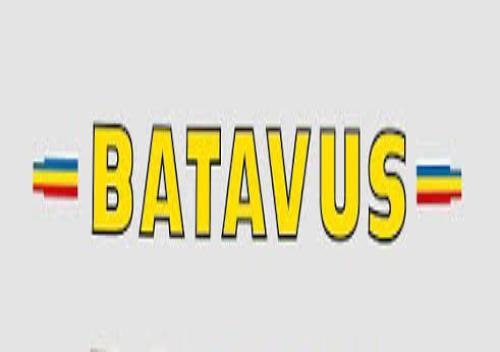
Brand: batavus
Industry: Transportation